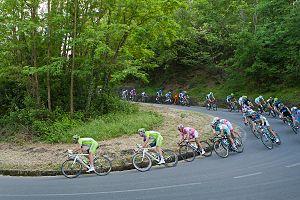
Montecatini Terme est une commune italienne de 19 473 habitants située dans la province de Pistoia et la région Toscane en Italie. La station thermale est inscrite depuis le 1ᵉʳ juillet 2014 sur la liste indicative du patrimoine mondial dans la série « Grandes villes d'eaux d'Europe ».